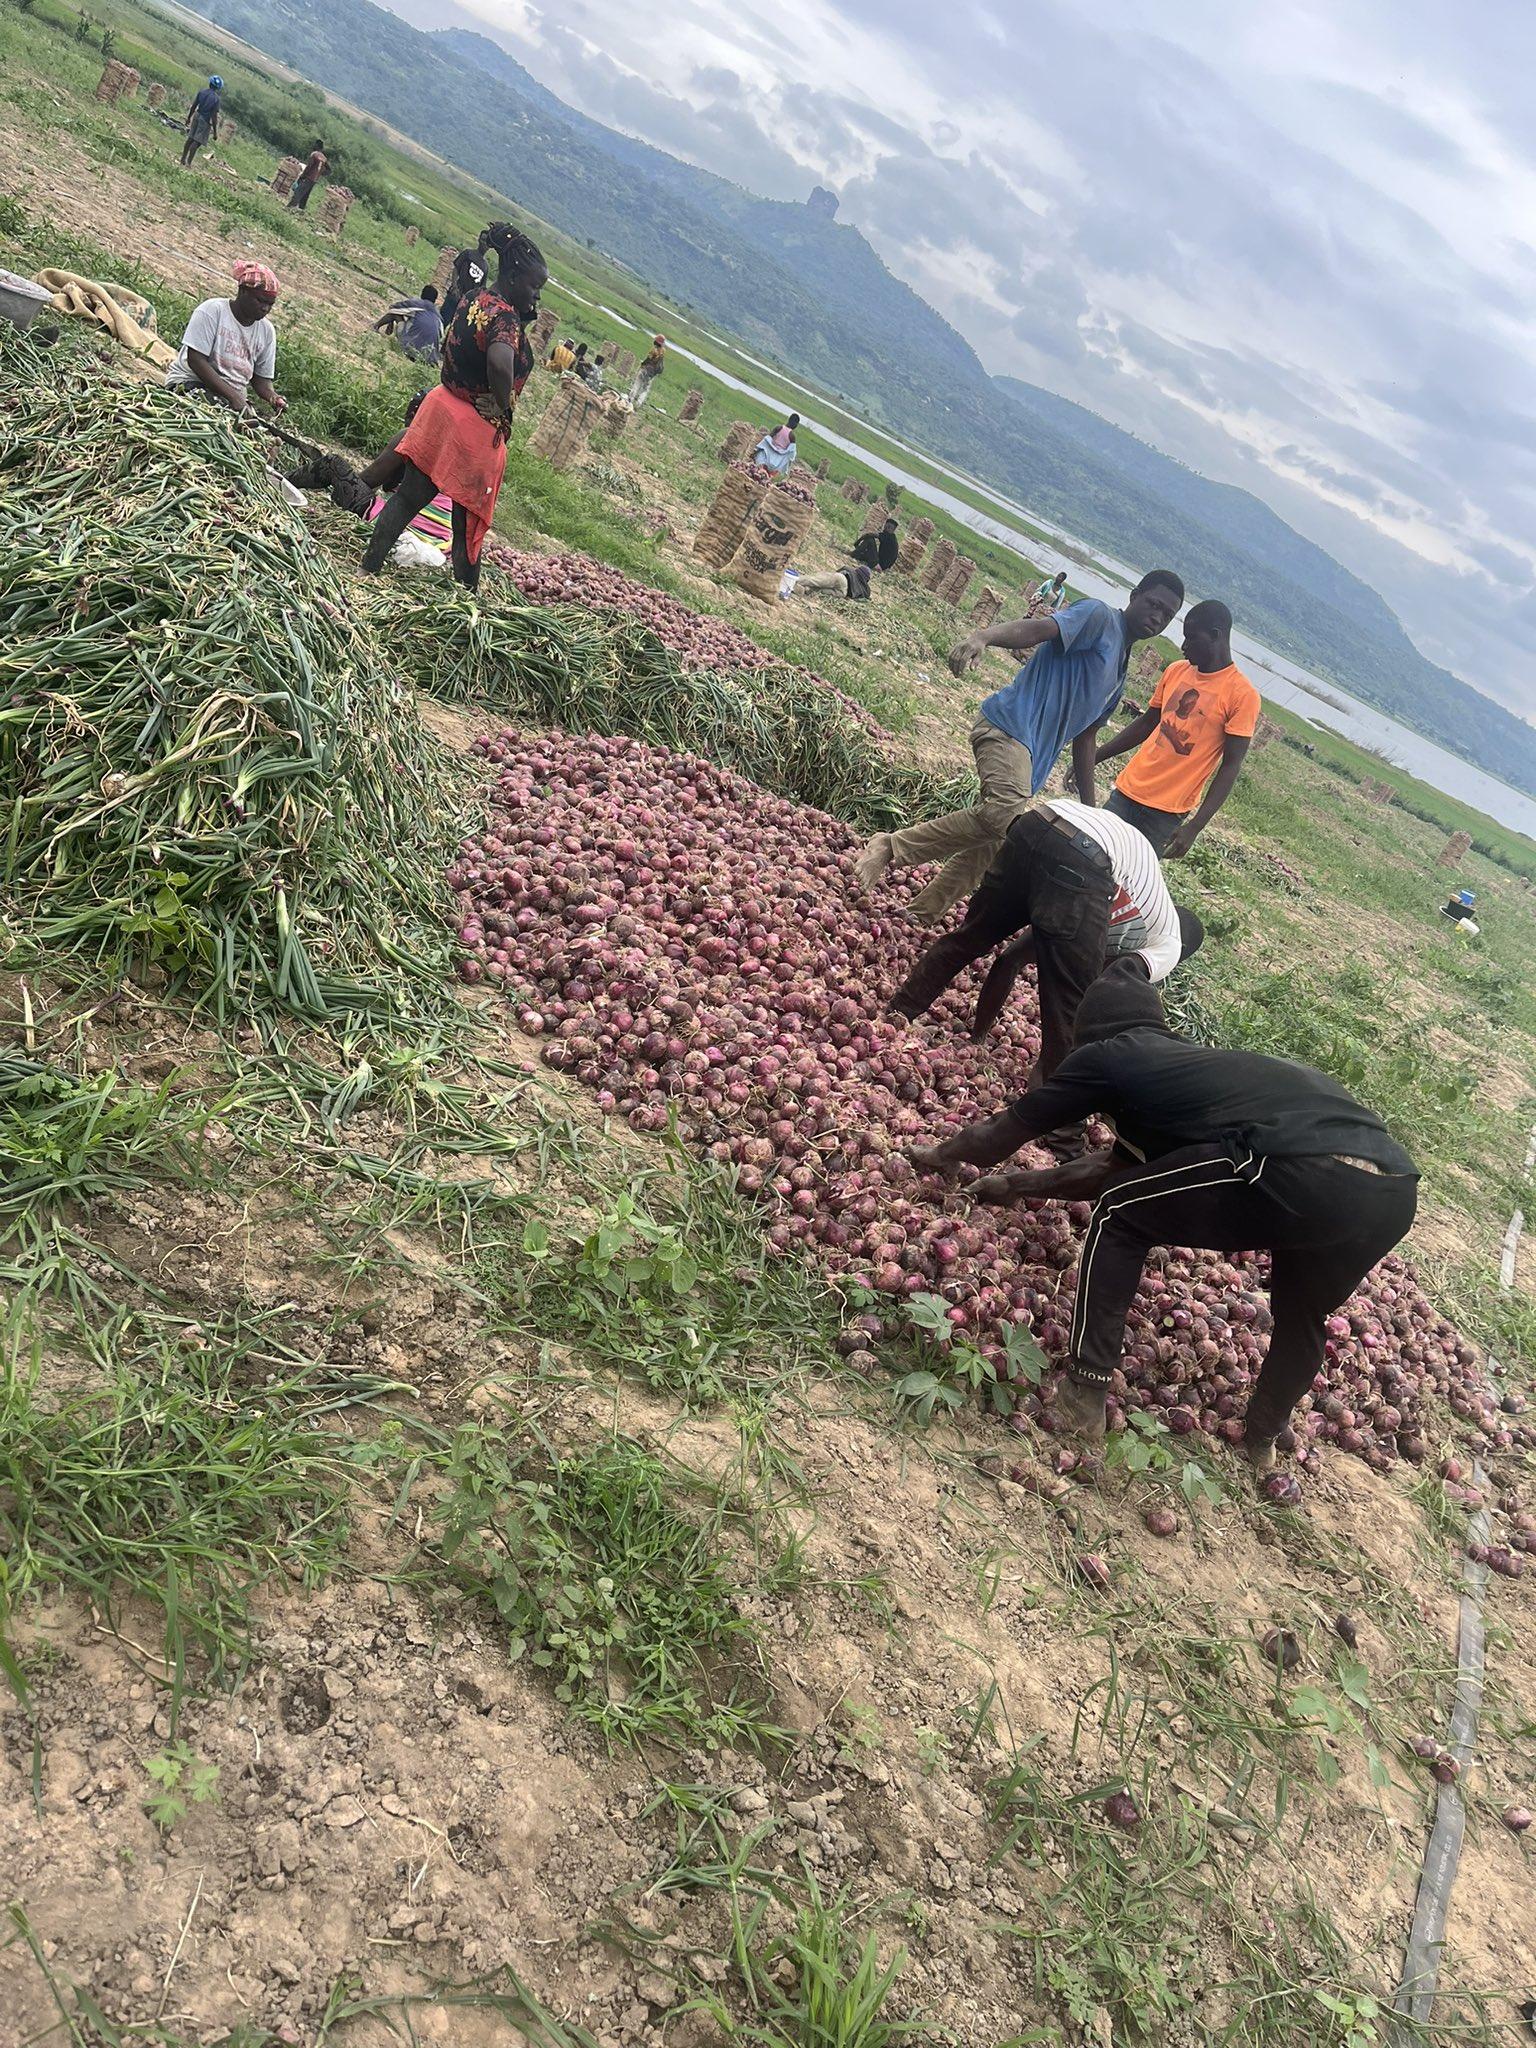
Mwanaume aliyevalia suruali nyeusi pamoja na shati nyeusi pamoja na kofia nyeusi, na mwingine aliyevalia suruali nyeusi na shati nyeupe na mwingine aliyevalia shati la kahawia na suruali ya bluu, na mwingine aliyevalia shati ya machungwa na suruali nyeusi, wakiwa wamesimama juu ya zao la vitunguu ambalo wametoka kulivuna.